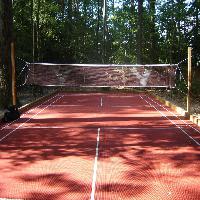
Weather: sun or clear